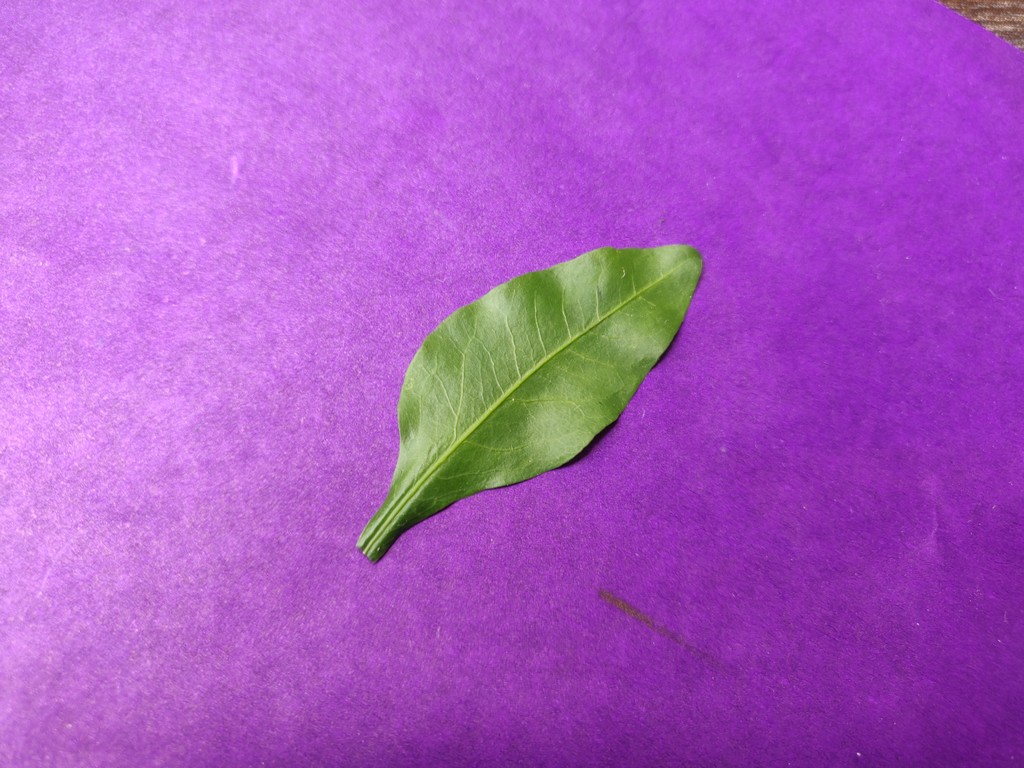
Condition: Healthy
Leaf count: single
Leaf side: front